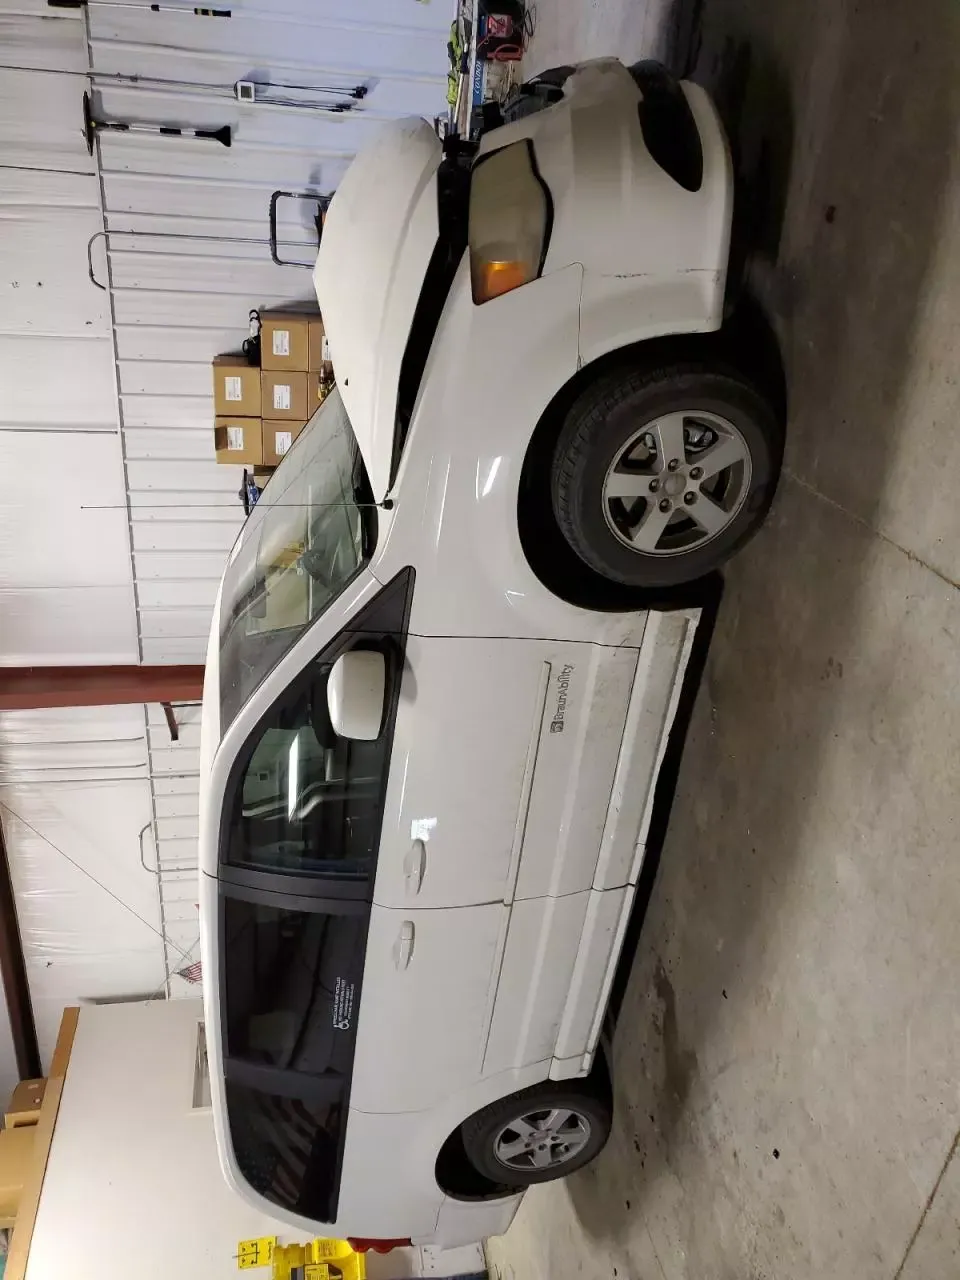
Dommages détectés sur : capot, aile avant droite, porte avant droite, porte arrière droite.
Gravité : mineur